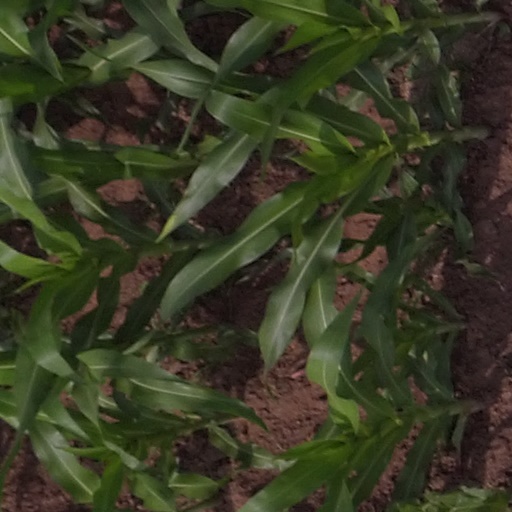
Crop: maize; corn